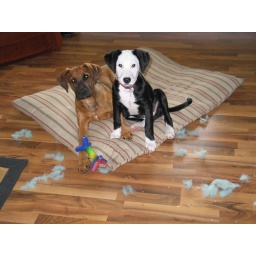
let's just say dog beds don't have much of a lifespan in our household...